Muir Church of Christ

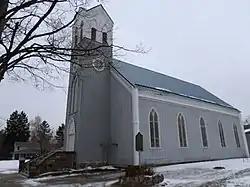
The church in January 2015

Muir Church of Christ, also known as the First Christian Church of Muir, is a historic church located at 138 Garden Street in Muir, Michigan, United States. It was built in 1861 and added to the National Register of Historic Places in 1983.